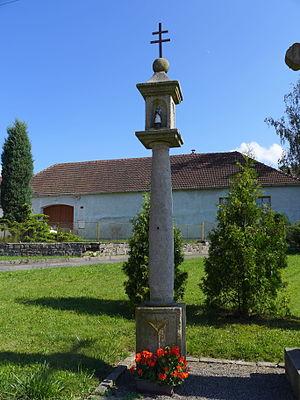
Nevcehle est une commune du district de Jihlava, dans la région de Vysočina, en République tchèque. Sa population s'élevait à 236 habitants en 2019.